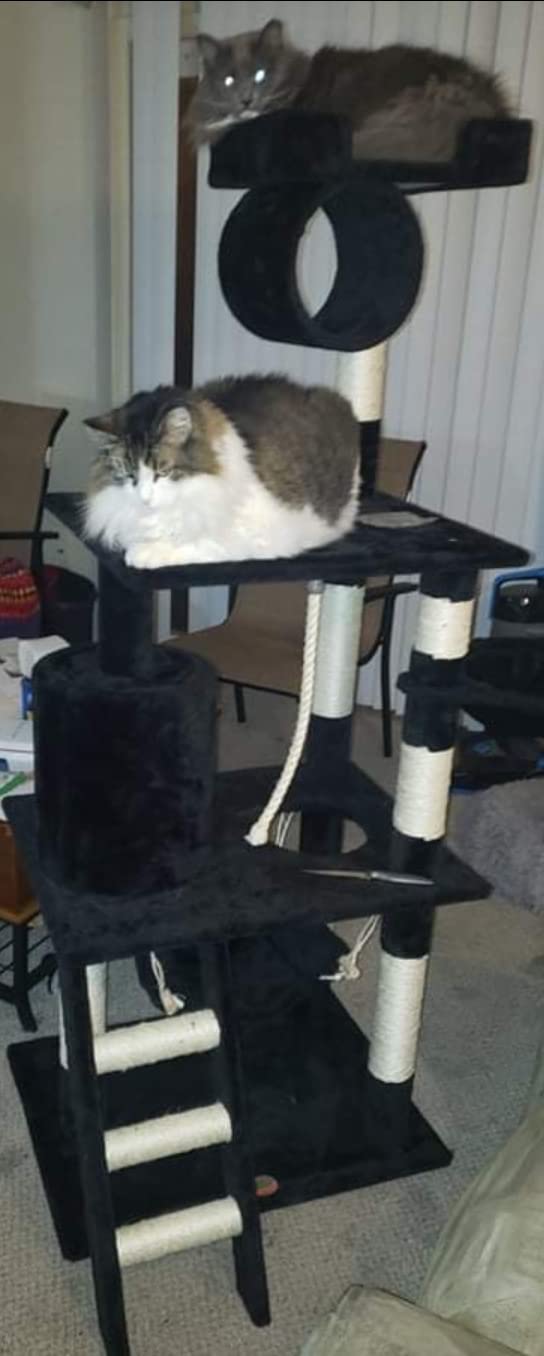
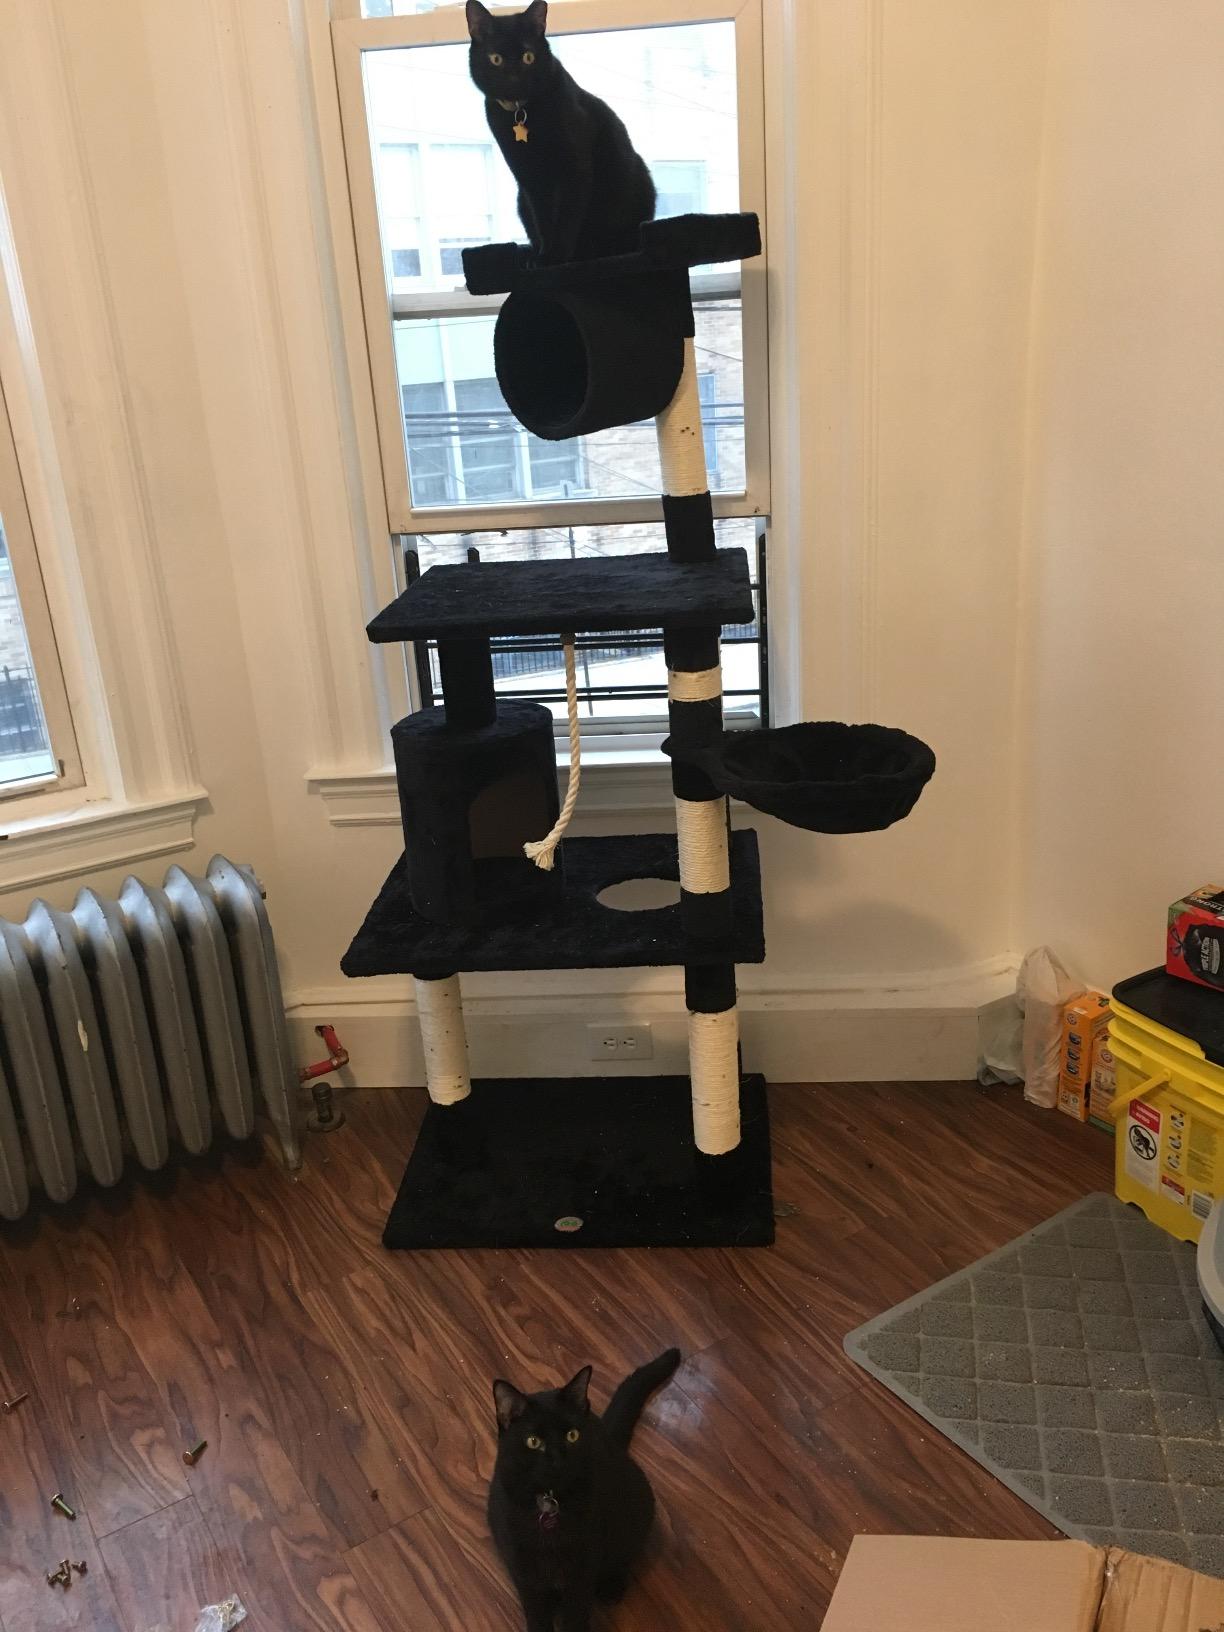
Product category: items_cat tree
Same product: yes